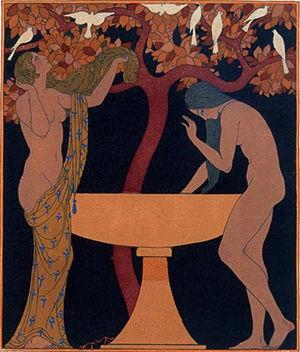
Les Chansons de Bilitis est une œuvre poétique publiée en 1894 : il s'agit prétendument d'une traduction due à Pierre Louÿs de l'œuvre d'une poétesse antique supposée et à qui sont attribués ces poèmes érotiques et passionnés. L'ouvrage est précédé d'une Vie de Bilitis, retracée par le traducteur et suivie de plusieurs pages de notes.
George Barbier est un peintre, dessinateur de mode et illustrateur français. Il signe également sous le pseudonyme d' Edward W. Larry.
Trois chansons de Bilitis est un cycle de mélodies de Claude Debussy, composées sur des textes de Pierre Louÿs.